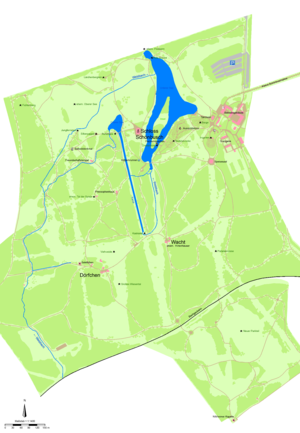
Carte du parc Schönbusch à Aschaffenburg, Bavière